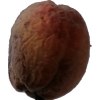
Label: peach